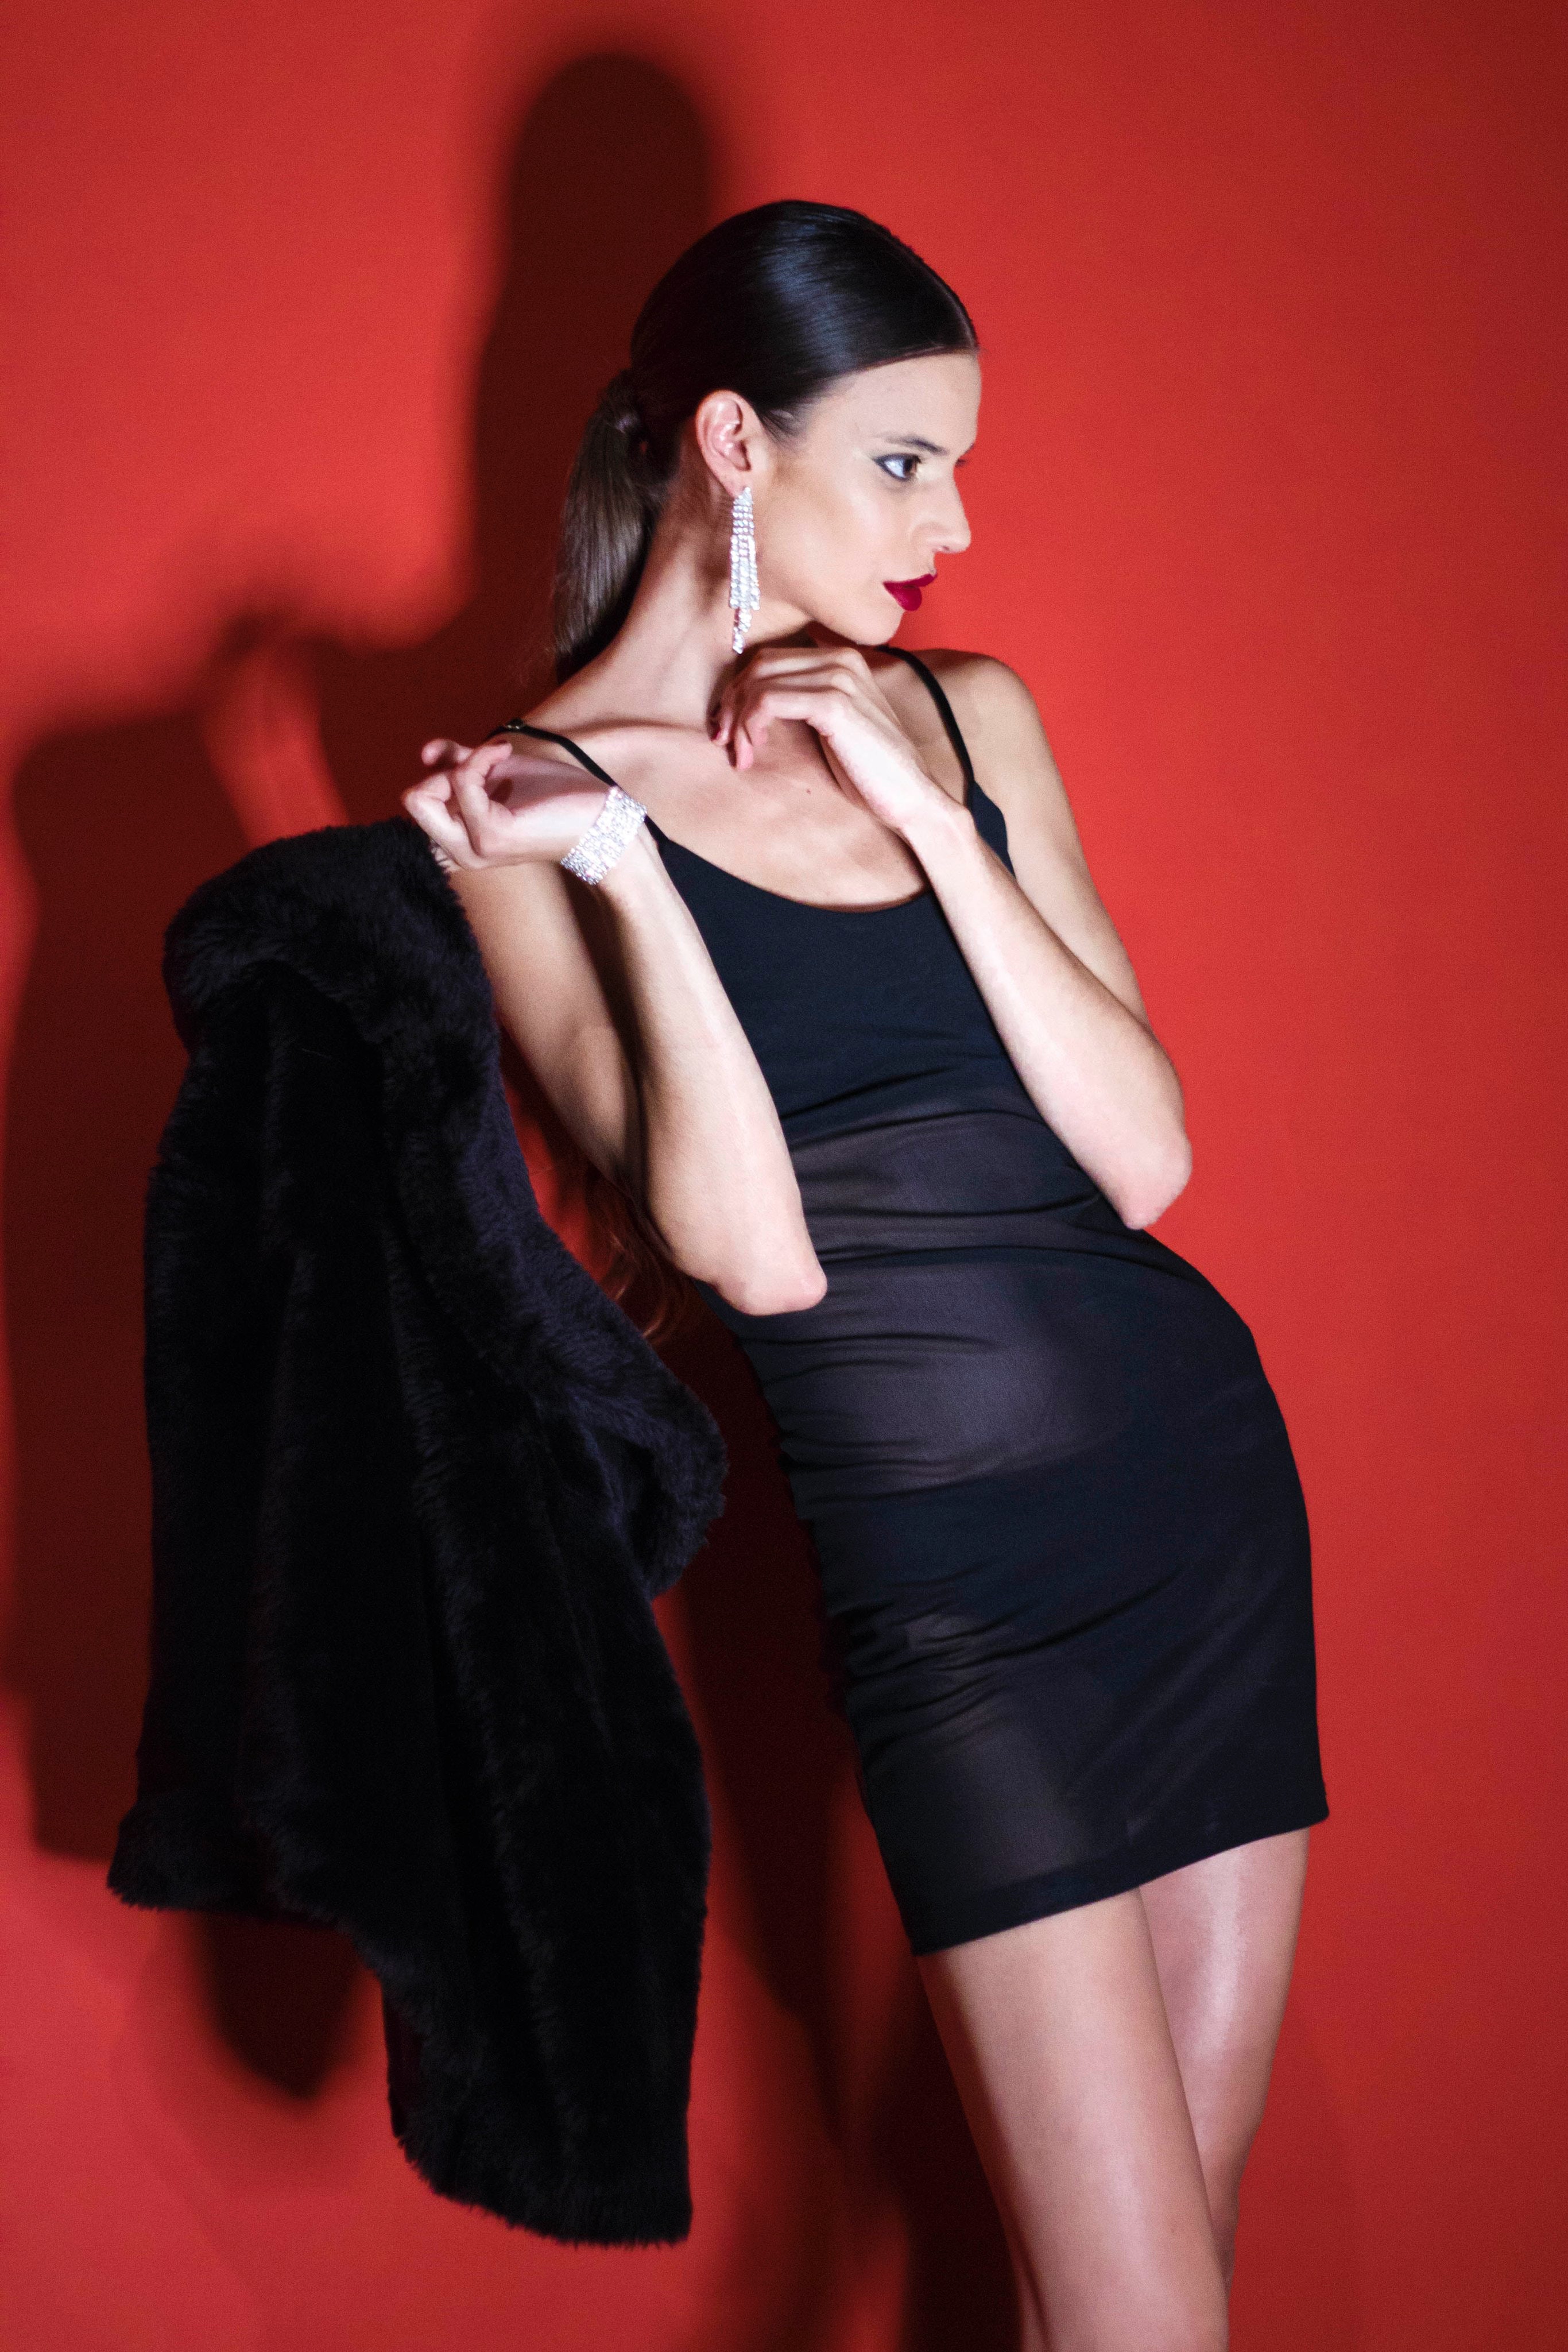
woman, Sheath dress, lip, One piece garment, shoulder, lipstick, neck, flash photography, day dress, dress, sleeve, waist, gesture, thigh, knee, black hair, fashion design, fashion model, sleeveless shirt, formal wear, magenta, trunk, makeover, long hair, human leg, jewellery, little black dress, electric blue, necklace, brown hair, cocktail dress, event, abdomen, elbow, haute couture, satin, sitting, fashion accessory, art model, costume, portrait photography, photo shoot, cap, flesh